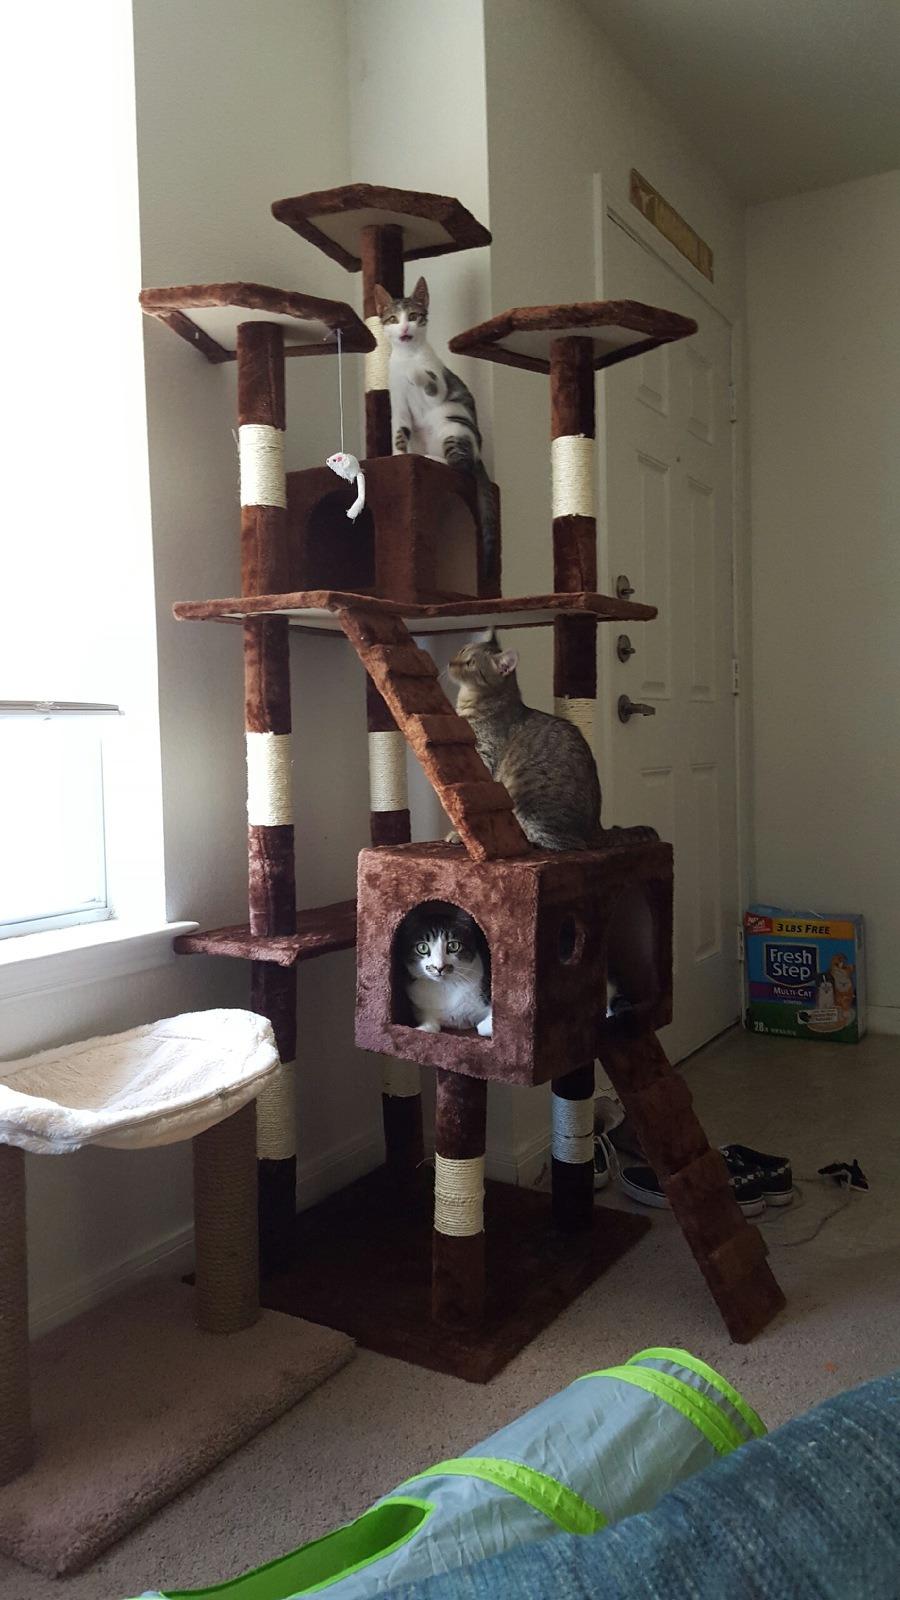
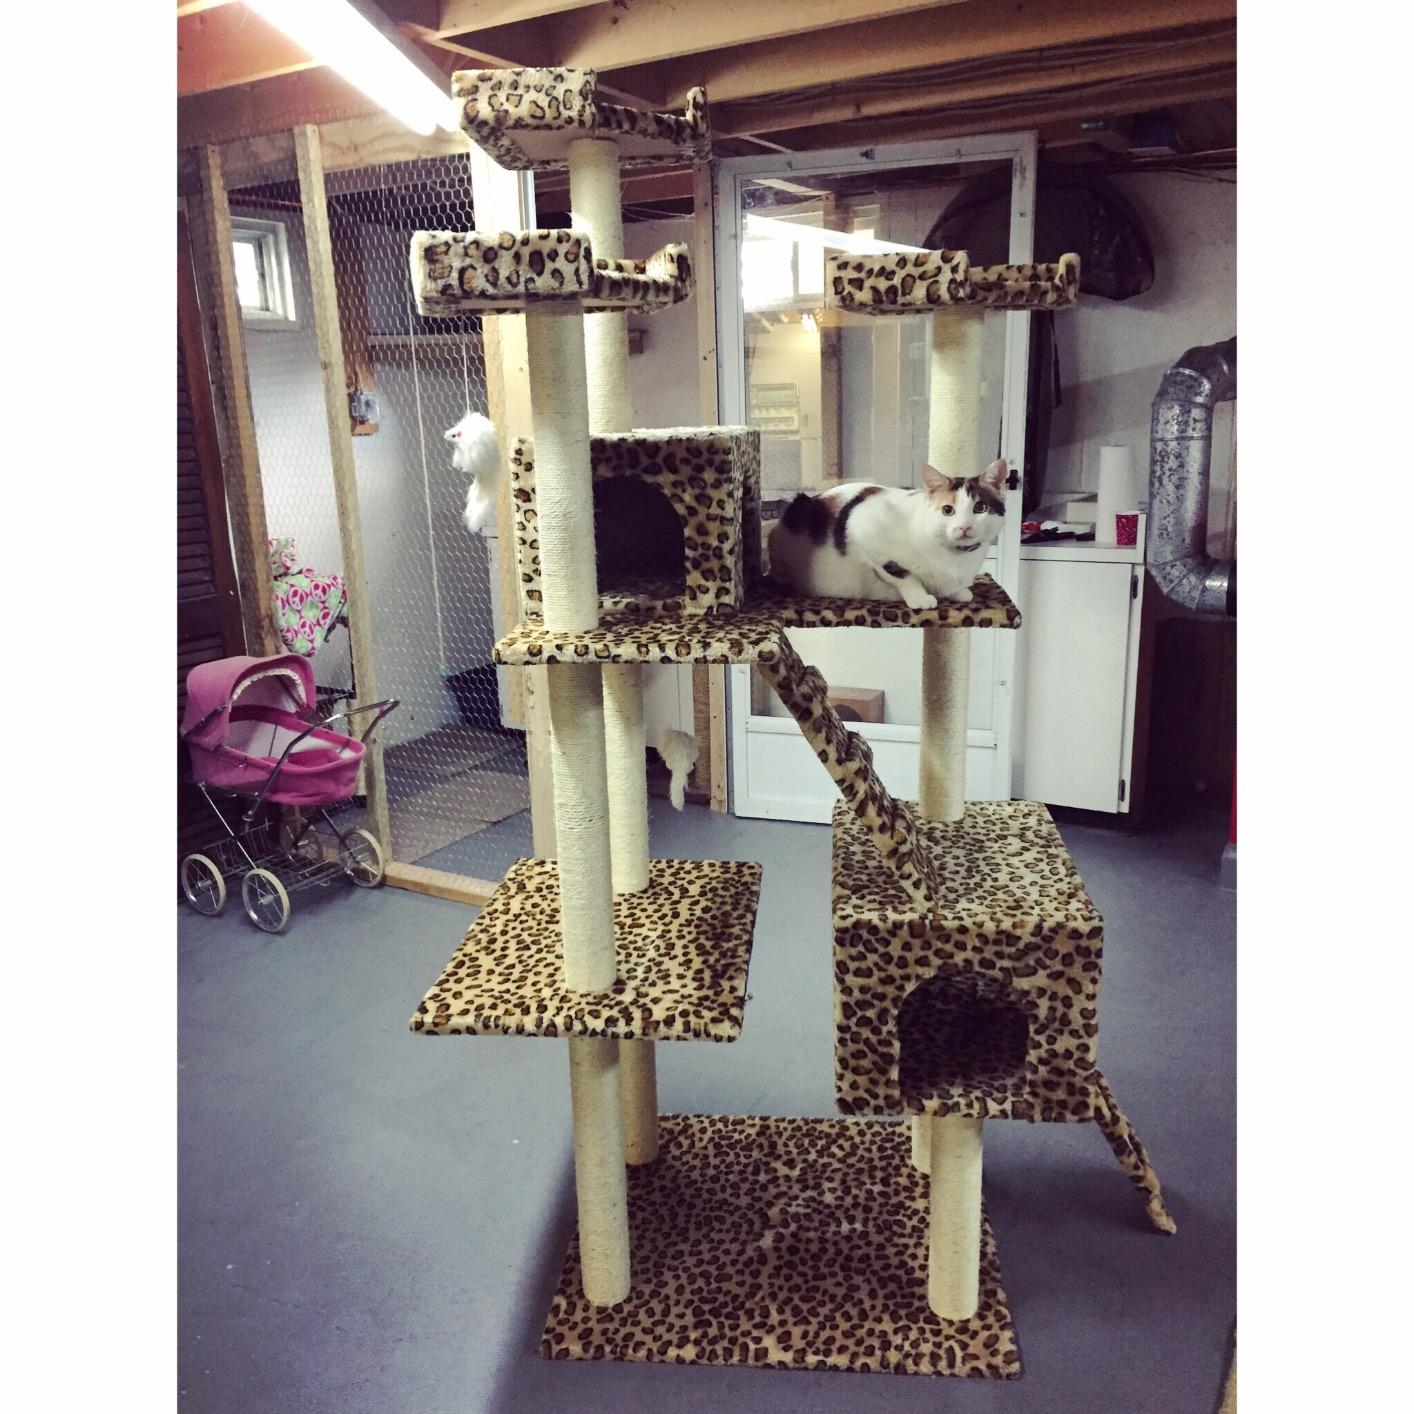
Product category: items_cat tree
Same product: no